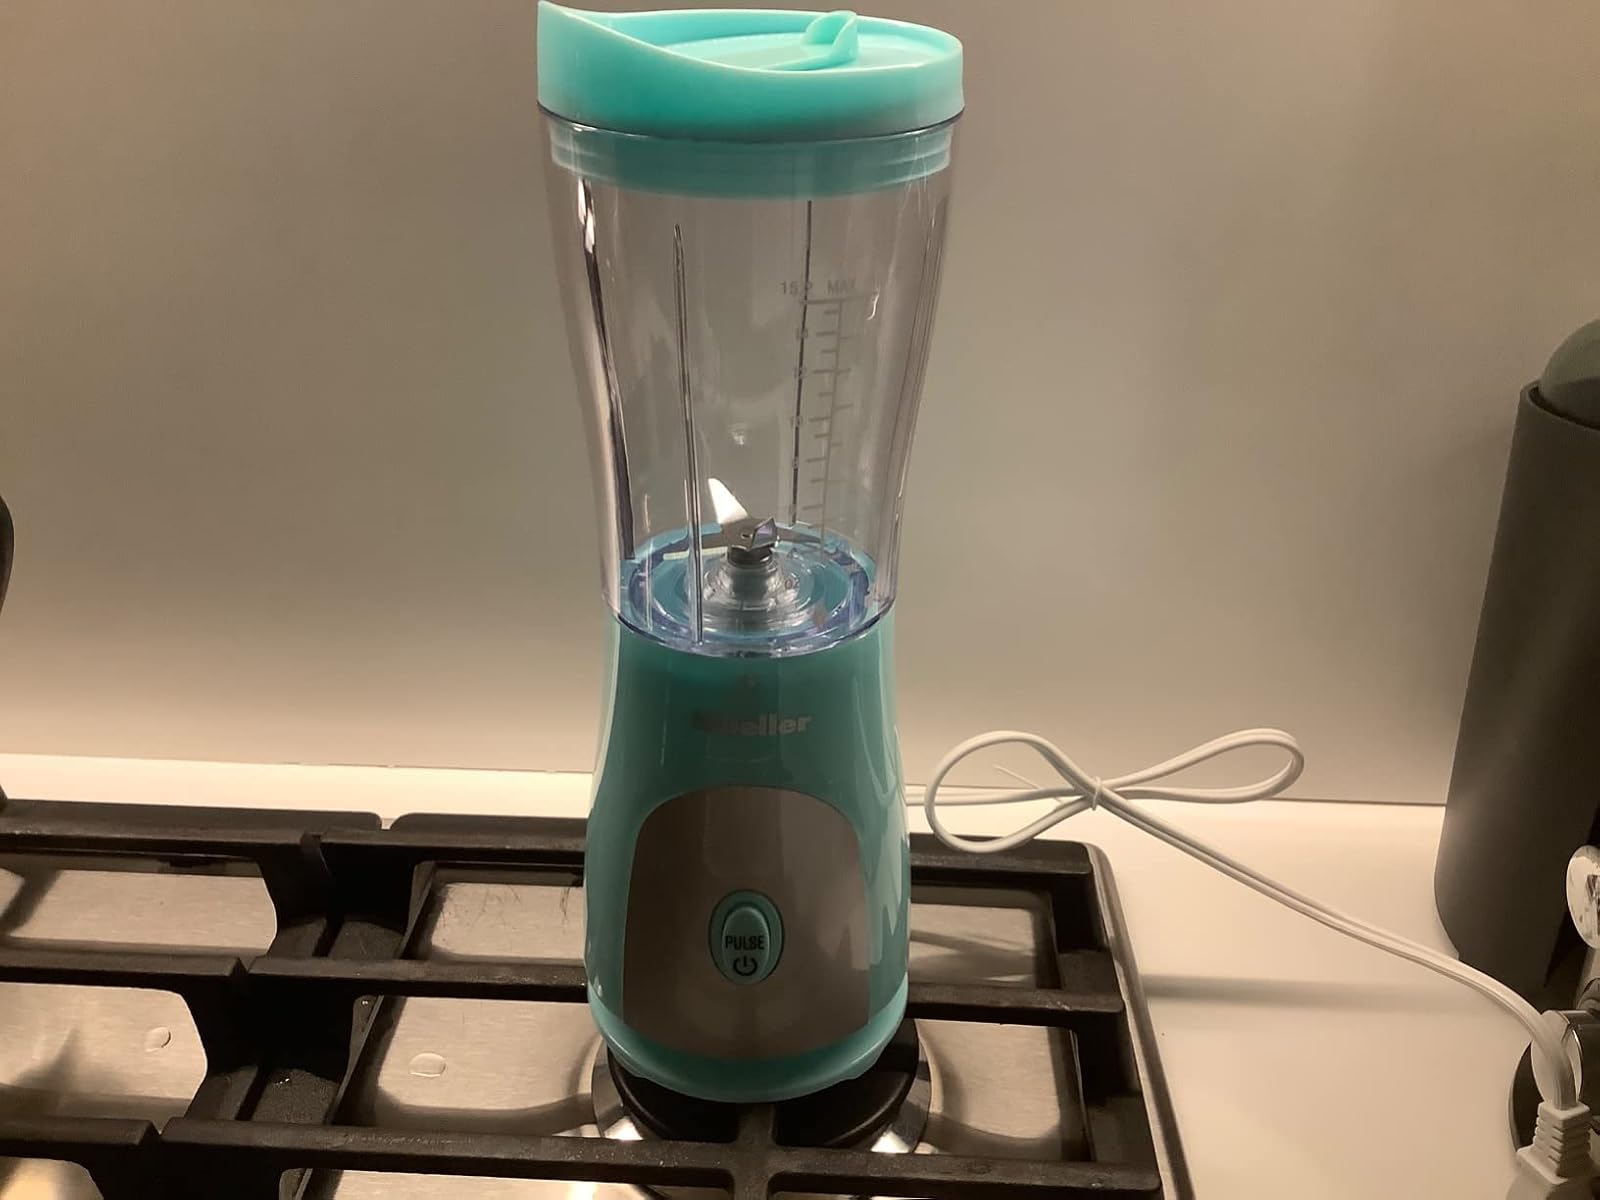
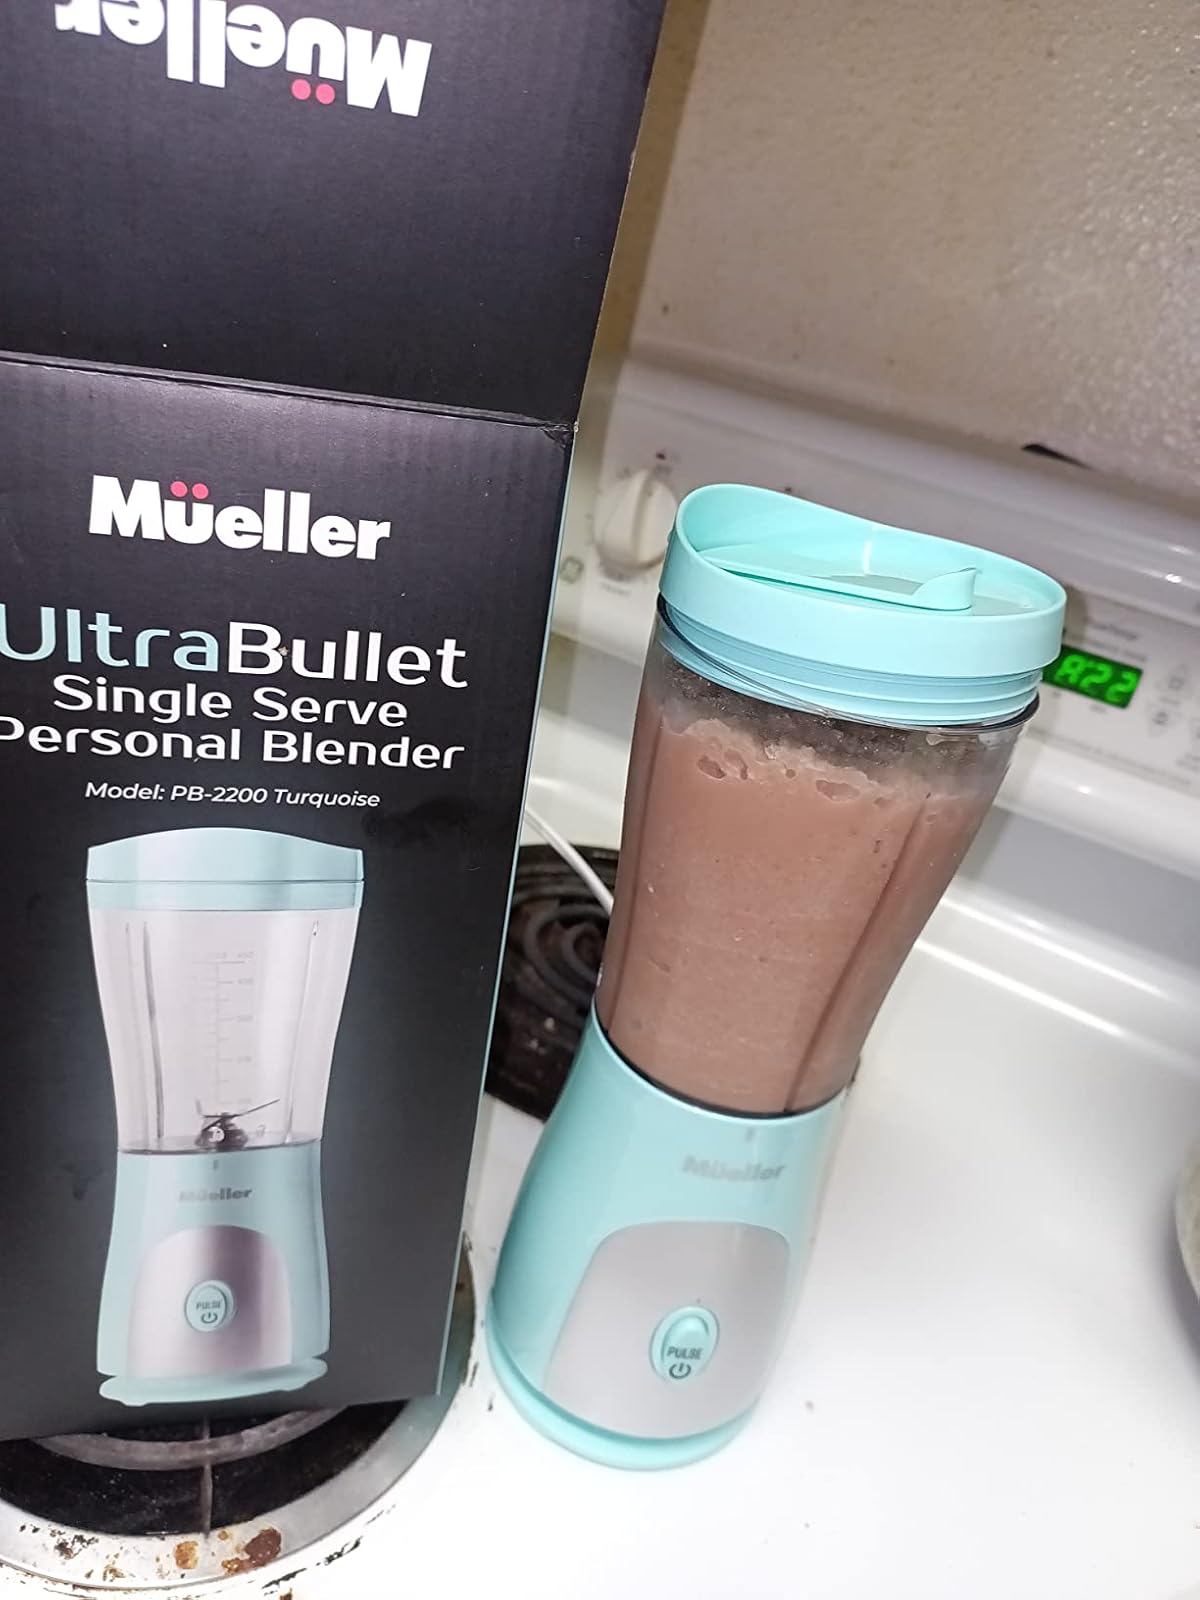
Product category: items_blender
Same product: yes